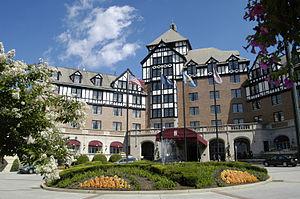
L'hôtel Roanoke est un hôtel américain situé à Roanoke, en Virginie. Installé dans un bâtiment inscrit au Virginia Landmarks Register depuis le 18 octobre 1995 et au Registre national des lieux historiques depuis le 16 février 1996, cet établissement est membre des Historic Hotels of America depuis 2002 et des Historic Hotels Worldwide depuis 2014.